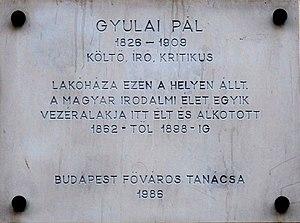
Plaque commémorative à M. Pál Gyulai (1826–1909) poète, écrivain et critique d'art hongrois, apposée sur le mur de son ancien domicile. (13, rue Sándor Bródy, Budapest, 8e arr.). Magyar: Gyulai Pál (1826–1909) magyar költő, író és műkritikus emléktáblája egykori lakhelye falán. (Budapest, VIII. ker. Bródy Sándor utca 13.)